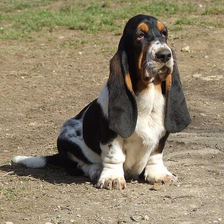
Species: dog
Breed: basset hound